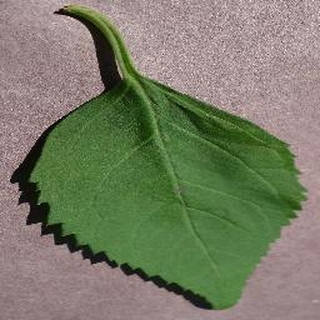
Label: healthy_cherry